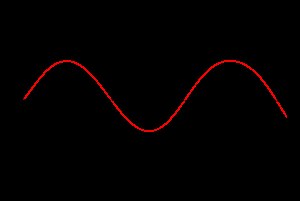
Bølgelængde
Illustration af bølgelængde
Bølgelængden er afstanden mellem gentagne enheder af et bølgemønster. Den betegnes ofte med det græske bogstav lambda.